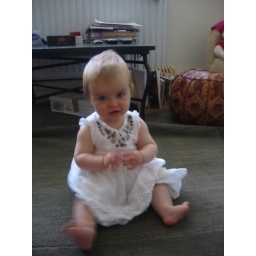
playing on the lounge floor in her pretty dress